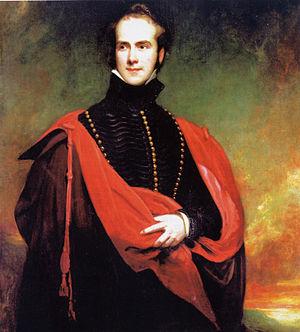
Richard Grosvenor, 2ᵉ marquis de Westminster KG PC, titré L'Honorable Richard Grosvenor de 1795 à 1802, vicomte de Belgrave de 1802 à 1831 et comte Grosvenor de 1831 à 1845, était un homme politique anglais, propriétaire foncier, promoteur immobilier et bienfaiteur.